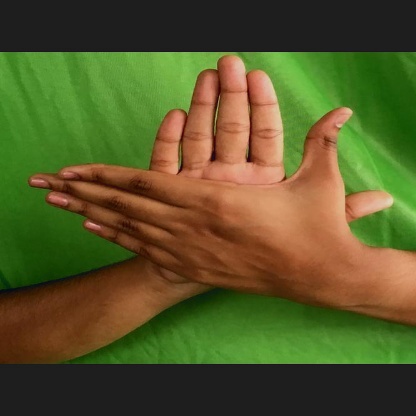
Mudra: Chakra